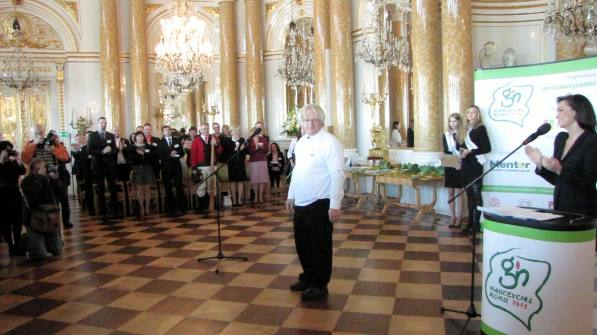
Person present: Yes